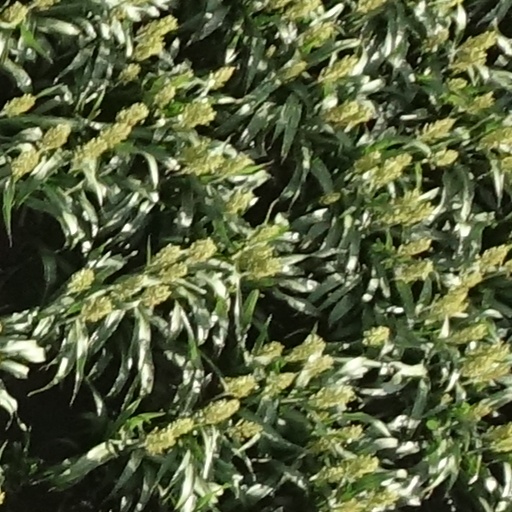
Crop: sorghum